Honkawachi Station

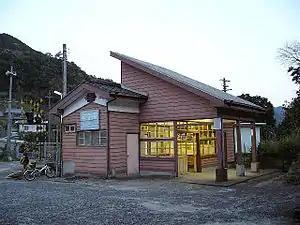
Honkawachi Station in 2006

is a passenger railway station located in the town of Nagayo, Nishisonogi District, Nagasaki Prefecture, Japan. It is operated by JR Kyushu.